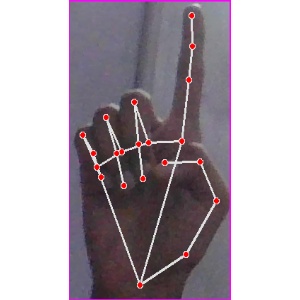
अक्षर: क